Ambérieu-en-Bugey

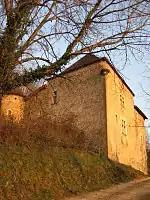
The Gy Tower

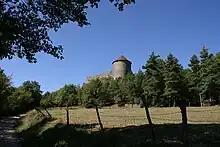
Château des Allymes

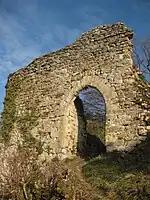
Gothic gate of the castle of Saint-Germain

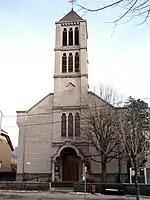
The church of Saint-Jean-Marie-Vianney

Ambérieu-en-Bugey was awarded one flower in the "Concours des villes et villages fleuris" (Competition for Towns and Villages in bloom) competition in 2005 and second in 2008. In 2014 the commune was awarded two flowers.